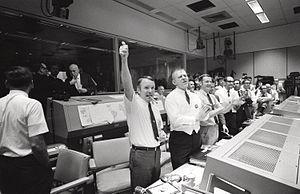
Gerald D. « Gerry » Griffin est un ingénieur en aérospatiale américain connu pour sa carrière à la National Aeronautics and Space Administration.
Apollo 13 est la troisième mission du programme spatial américain Apollo ayant pour objet de conduire un équipage jusque sur la Lune. Les astronautes Jim Lovell et Fred Haise devaient se poser près de la formation géologique Fra Mauro, site d'un des impacts d'astéroïde les plus importants à la surface de la Lune, tandis que Ken Mattingly devait rester en orbite. Mais la NASA pensait que ce dernier risquait d'attraper la rougeole du fait de la maladie d'un autre astronaute, et Jack Swigert fut envoyé à sa place. De plus, un accident grave, qui aurait pu être fatal pour l'équipage, se produisit durant le transit entre la Terre et la Lune et imposa l'abandon de la mission et le retour vers la Terre.
Glynn Stephen Lunney est un ingénieur en aérospatiale et directeur de vol américain de la National Aeronautics and Space Administration.